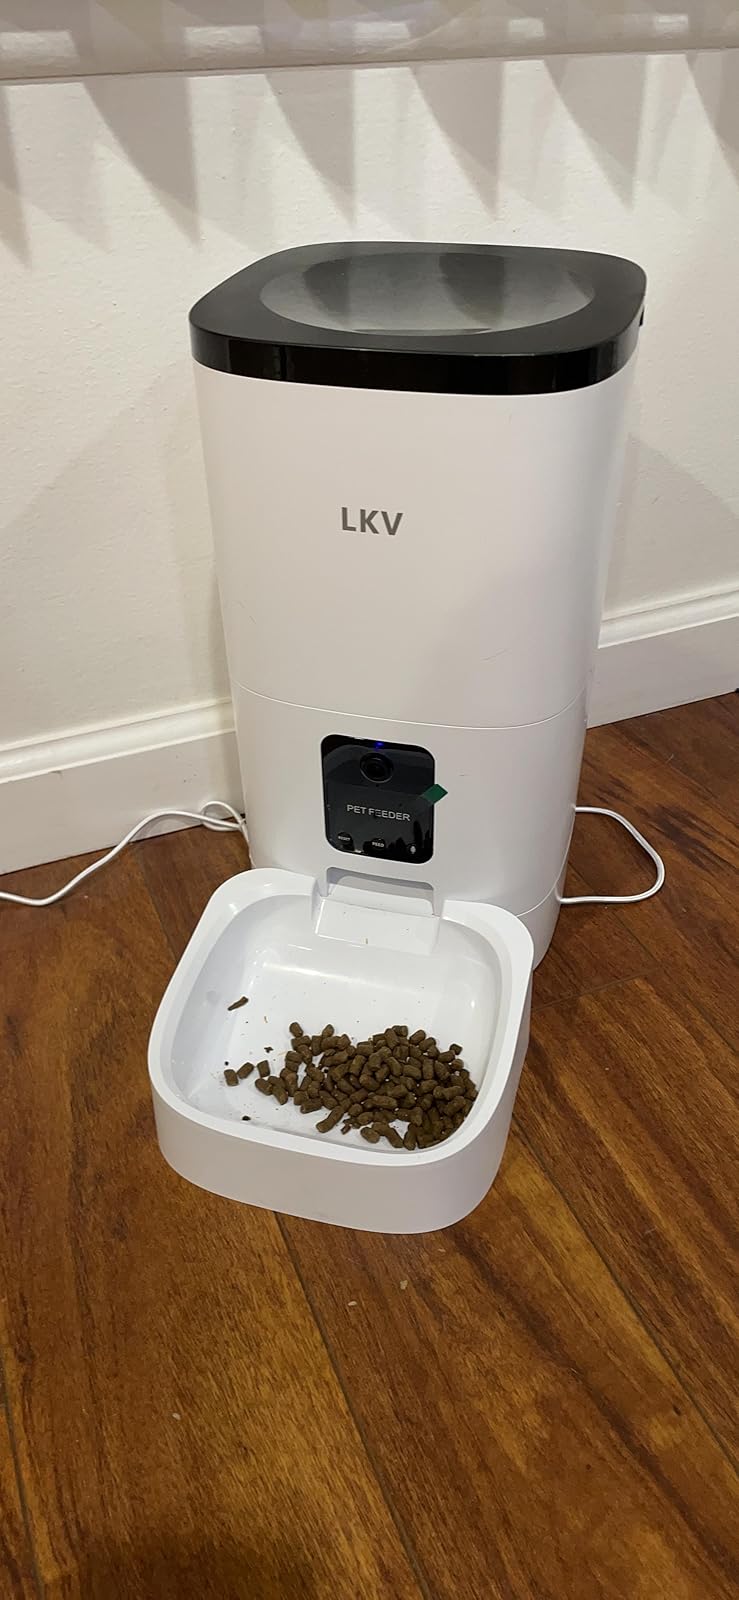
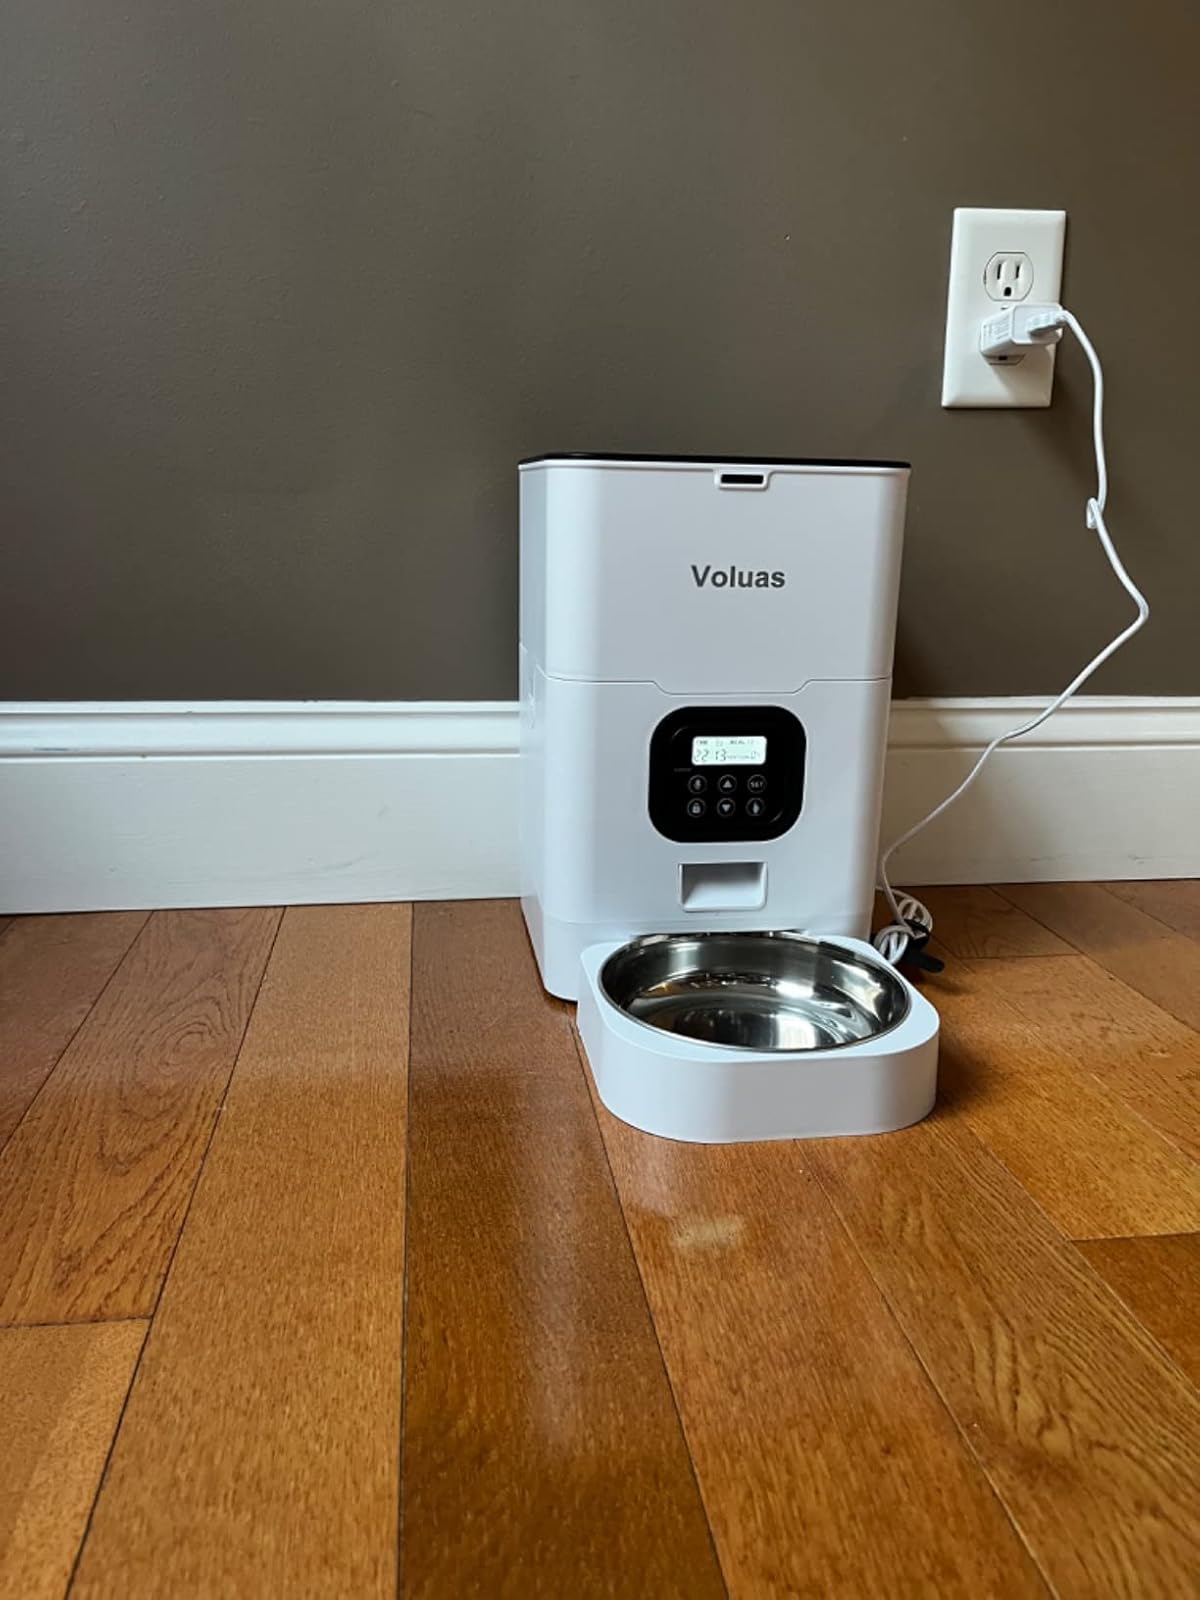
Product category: items_feeder
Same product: no